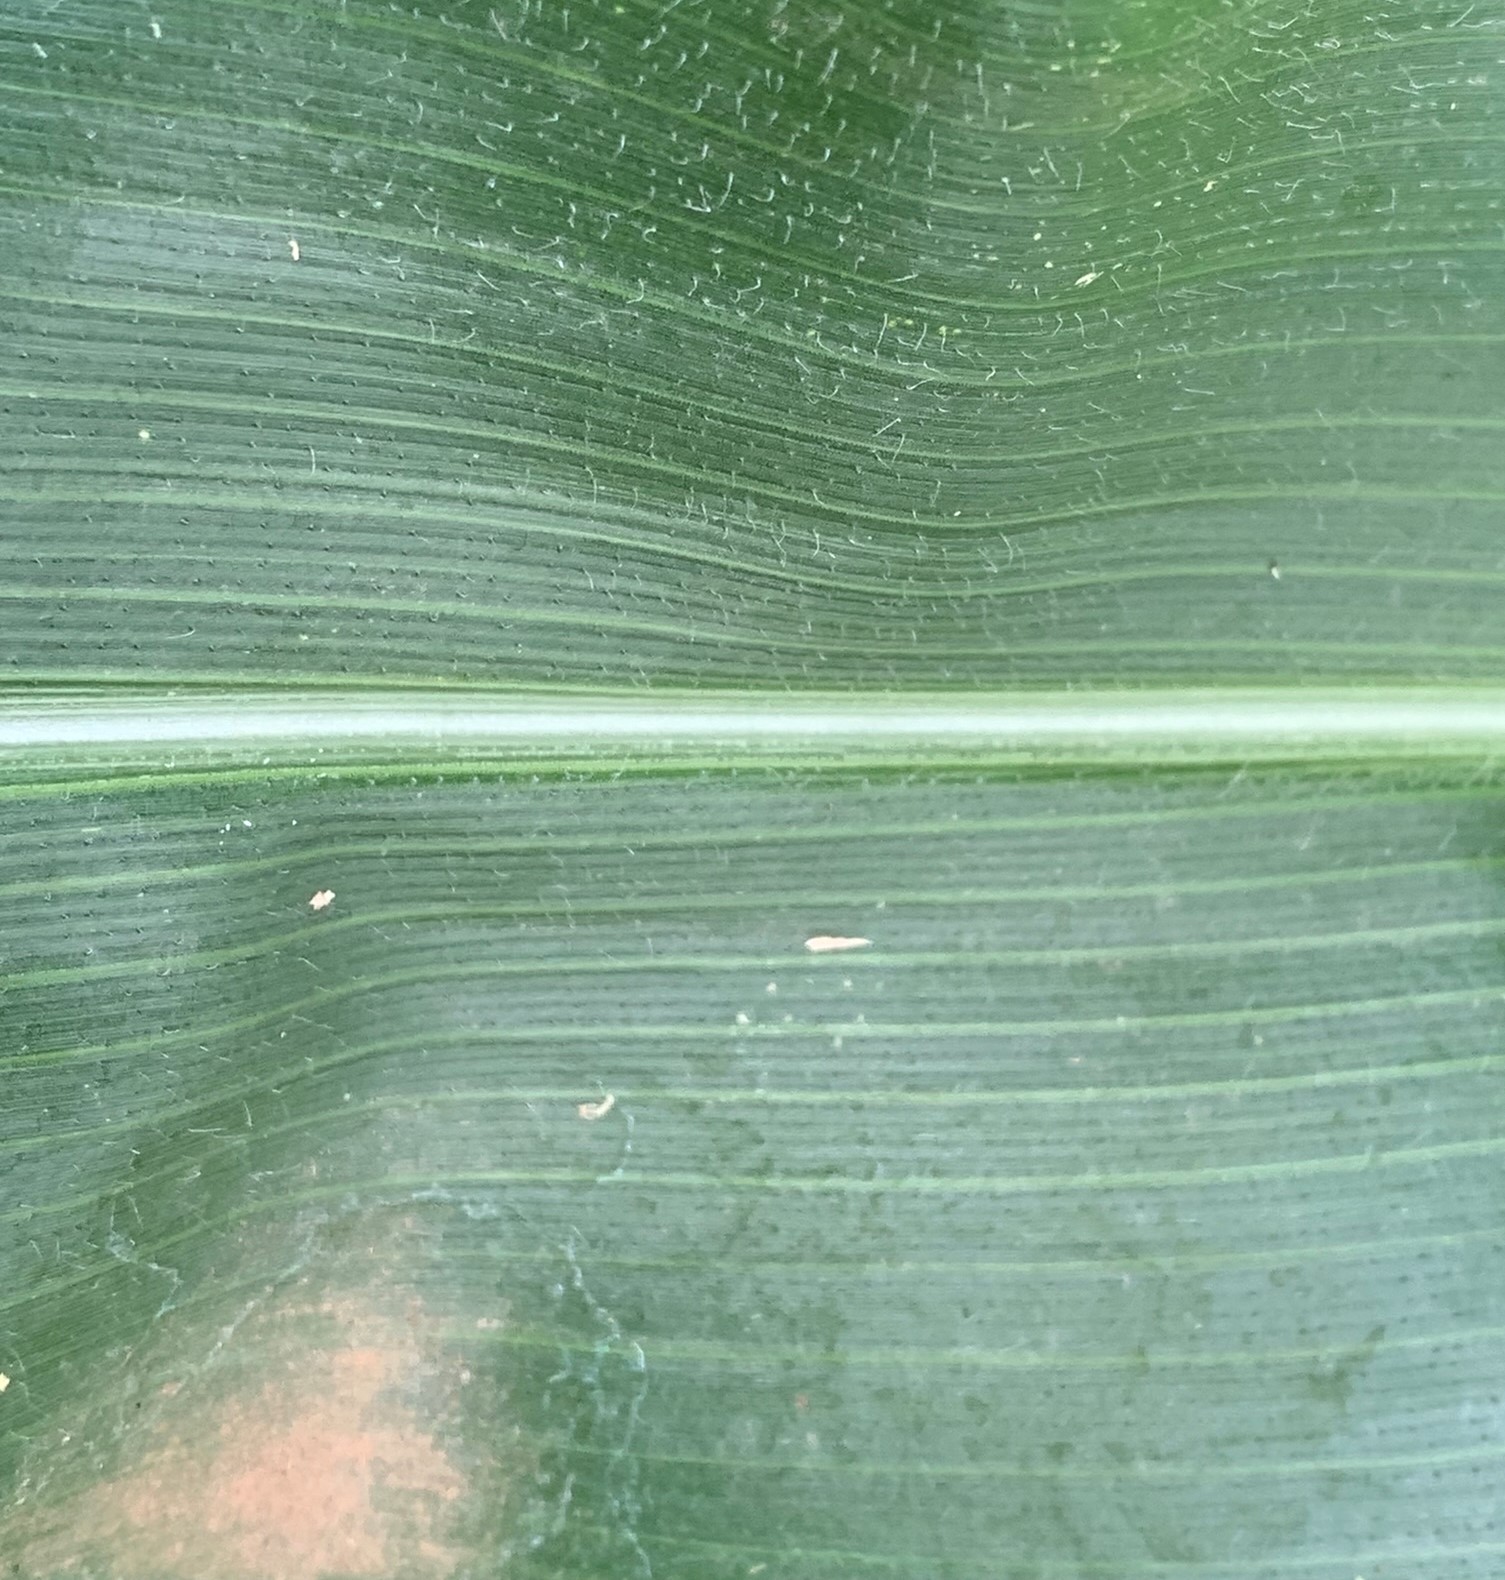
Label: Healthy